Mike Feuer

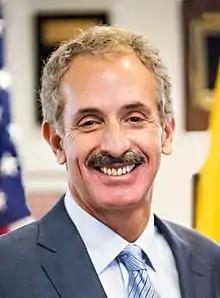
Official portrait, 2022

Michael Nelson Feuer (born May 14, 1958) is an American politician and lawyer who served as Los Angeles City Attorney from 2013 to 2022. A member of the Democratic Party, Feuer previously served three terms in the California State Assembly, representing the 42nd Assembly District, and as a member of the Los Angeles City Council from 1995 to 2001, representing the 5th Council District.